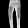
Label: Trouser